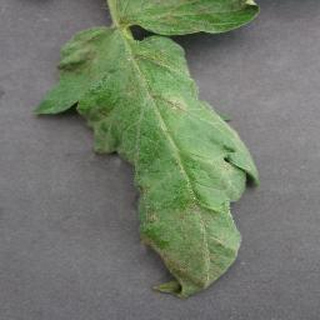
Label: tomato_late_blight